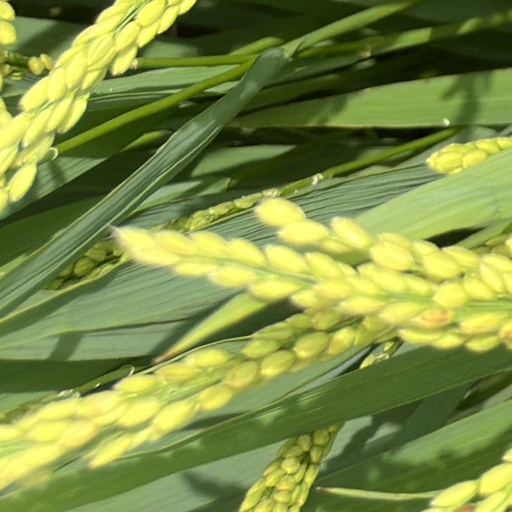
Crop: rice